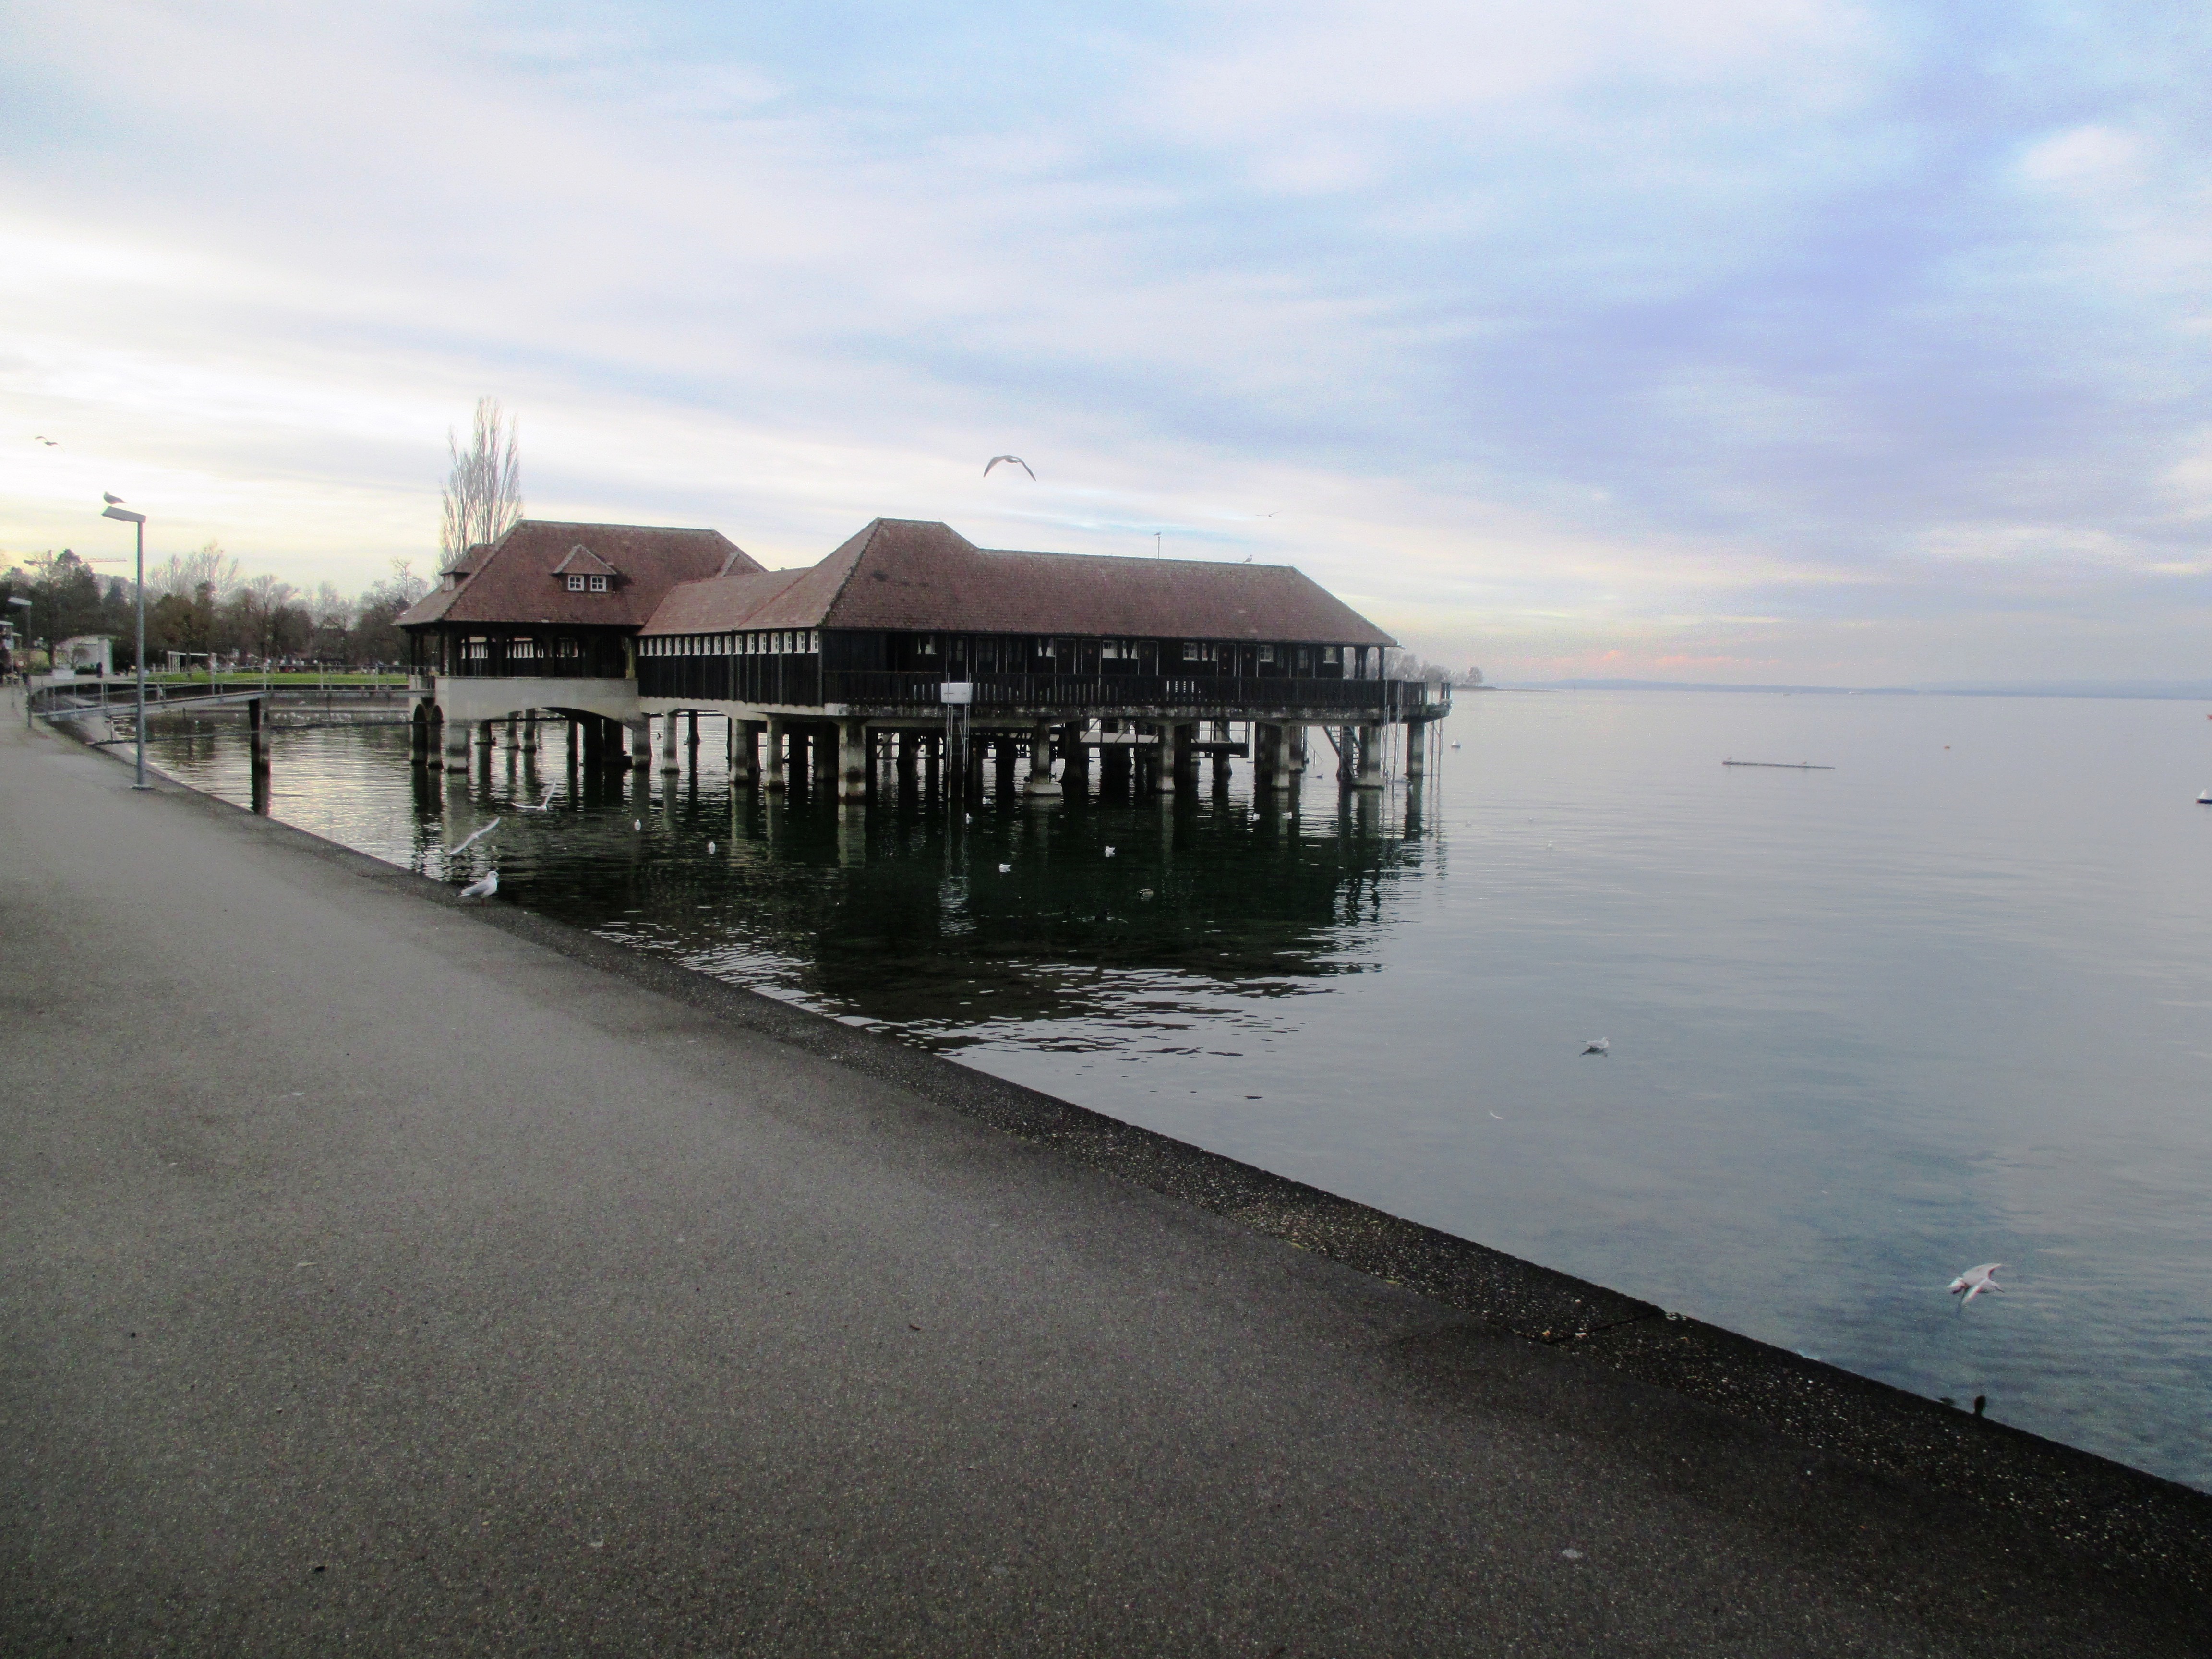
beach, sea, coast, water, ocean, horizon, winter, morning, shore, lake, pier, river, reflection, bay, landmark, waterway, body of water, public, switzerland, bad, historically, abendstimmung, bathing hut rai